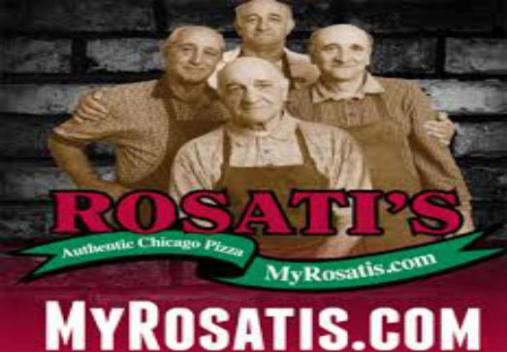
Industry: Food